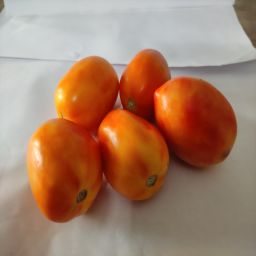
Crop: Tomato
Quality: Ripe